Panorama, Thessaloniki

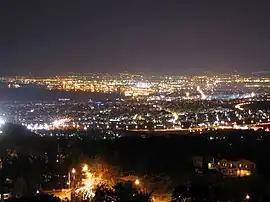
Night view of central Thessaloniki from Panorama.

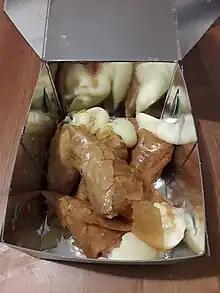
The Trigona Panoramatos dessert originated in Panorama

Panorama is a suburb in the Thessaloniki regional unit, Macedonia, Greece. Since the 2011 local government reform it is part of the municipality Pylaia-Chortiatis, of which it is the seat and a municipal unit. Panorama is located at the foot of Mount Chortiatis. The municipal unit has an area of 21.321 km.